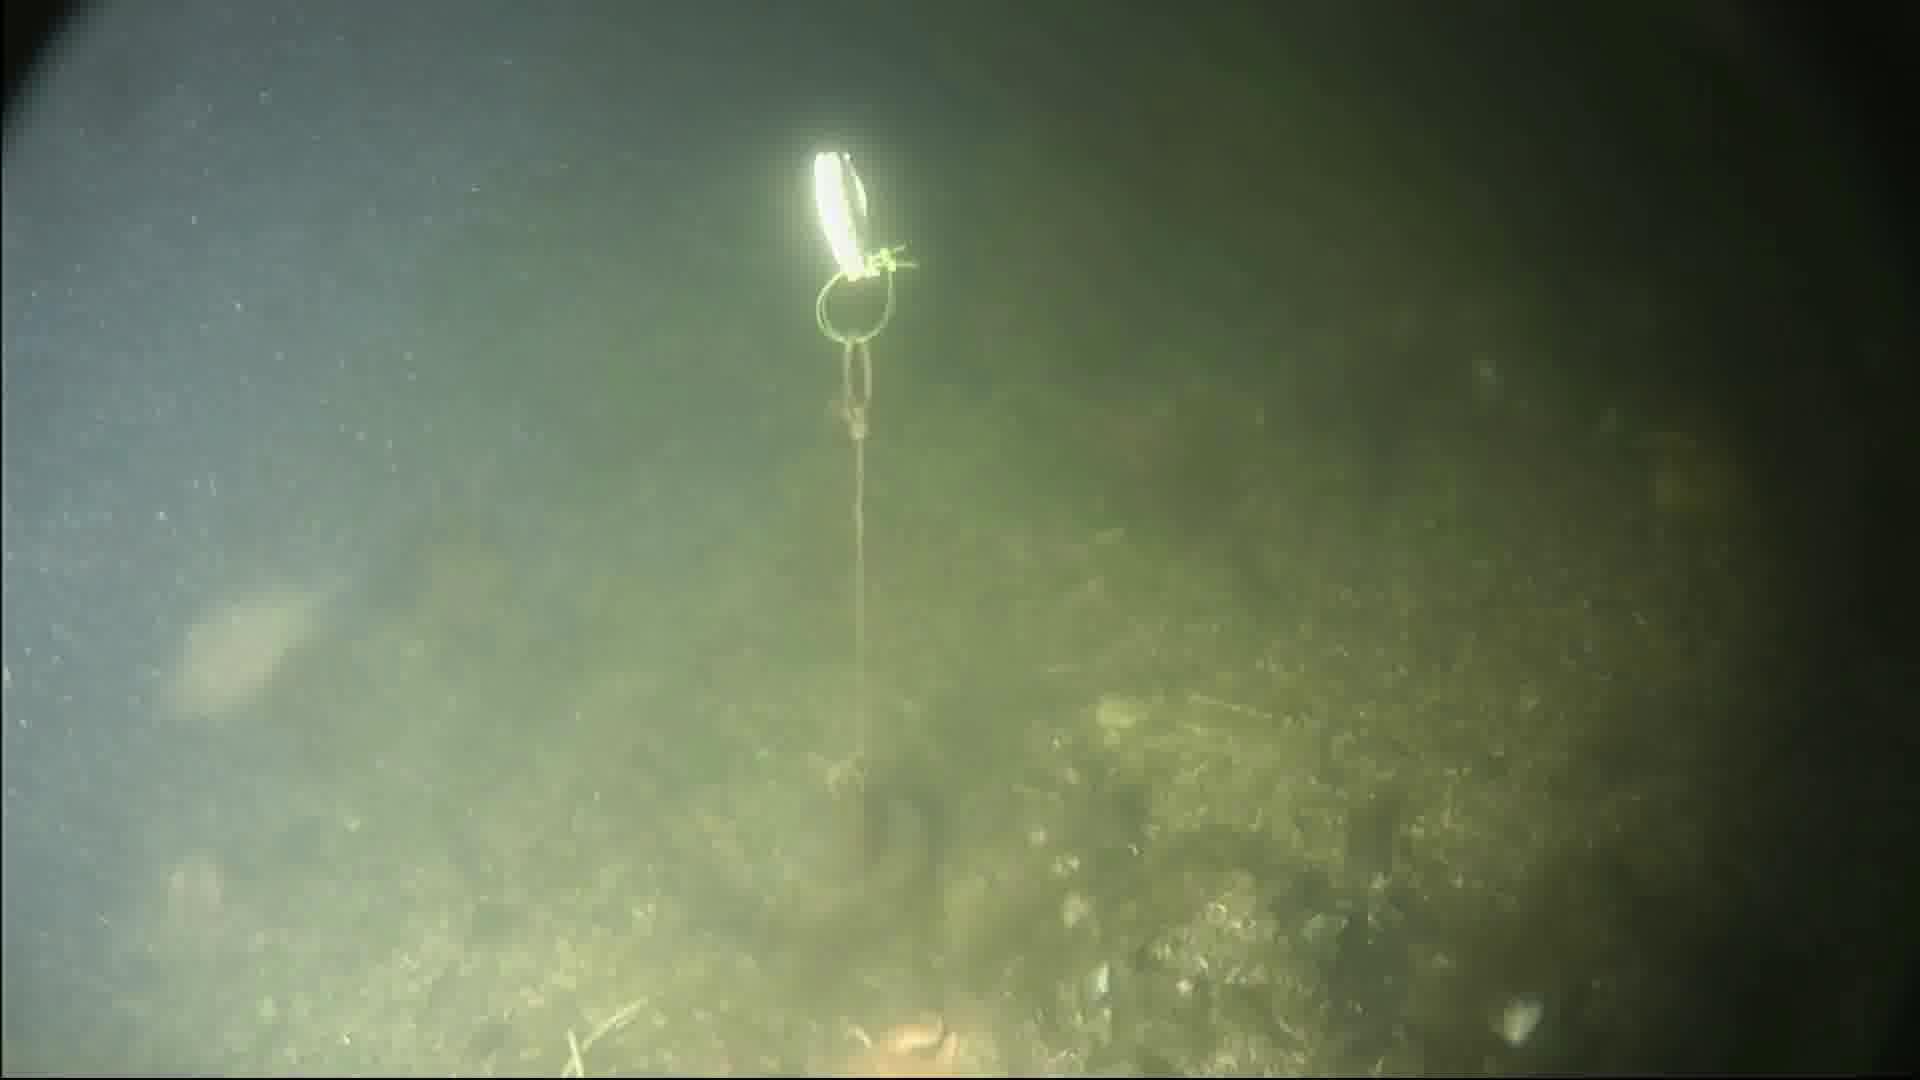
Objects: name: fish
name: crab
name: starfish